James D. Bearden III

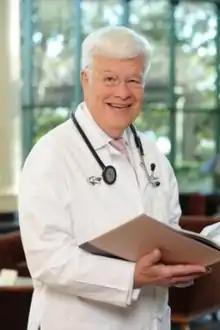
James D. Bearden

James D. Bearden III, M.D. F.A.C.P. (born 1943) is a native of South Carolina, a medical oncologist and current Vice President and Clinical Research & Physician Manager of the Gibbs Cancer Center & Research Institute in Spartanburg, South Carolina.